Mongol invasion of Europe

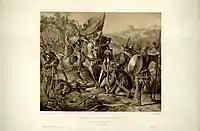
Serbian king Uroš II Milutin after victory over Mongols

The Papacy had rejected the pleas of Georgia in favor of launching crusades against the Moors and Saracens in Iberia and the Middle East, as well as preaching a Crusade against Kievan Rus in 1238 for refusing to join his earlier Balkan Crusade. Meanwhile, Emperor Frederick II, a well-educated ruler, wanted to annex Italy to unite his separated kingdoms of the Holy Roman Empire and Sicily. In addition to calling a council to depose the Holy Roman Emperor, Pope Gregory IX and his successor Innocent IV excommunicated Frederick four times and labeled him the Antichrist.